142nd Airlift Squadron

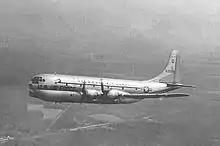
142d Air Transport Squadron, C-97 Stratofreighter, 1965

On 7 April 1962 the Delaware Air National Guard expanded the unit and established the 166th Air Transport Group. The group and squadron's gaining command changed from TAC to Military Air Transport Service. The 142d squadron was assigned to the 166th and redesignated as the 142d Air Transport Squadron. The squadron was re-equipped with the four engine Boeing C-97 Stratofreighter cargo aircraft. During the period from 1964–1974 the Delaware Air National Guard flew missions to South Vietnam. In September 1965, only three years after receiving the C-97, the Delaware Air National Guard received the McCallister Trophy as the Air National Guard Outstanding Transport Unit.